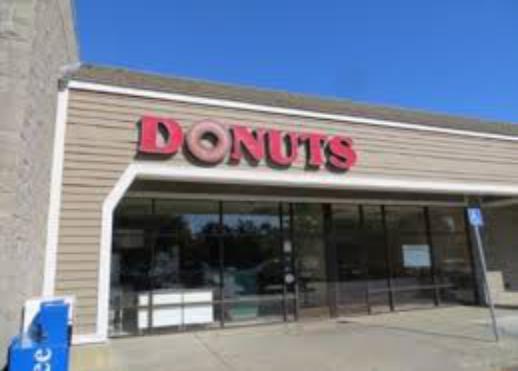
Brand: Baker's Dozen Donuts
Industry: Food